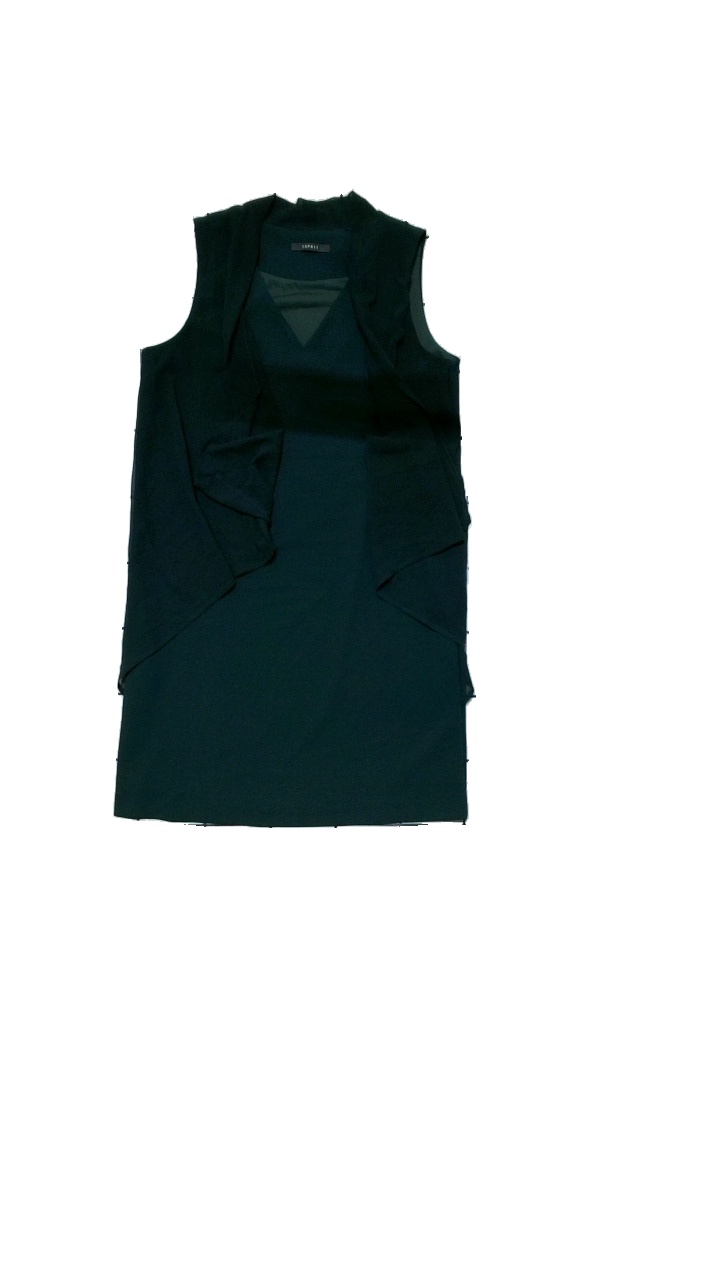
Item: Dress (Ladies)
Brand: Esprit
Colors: Green
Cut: V-collar
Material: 95% Polyester, 5% Elastane
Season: All
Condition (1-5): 4
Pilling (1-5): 4
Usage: Reuse
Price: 100-150